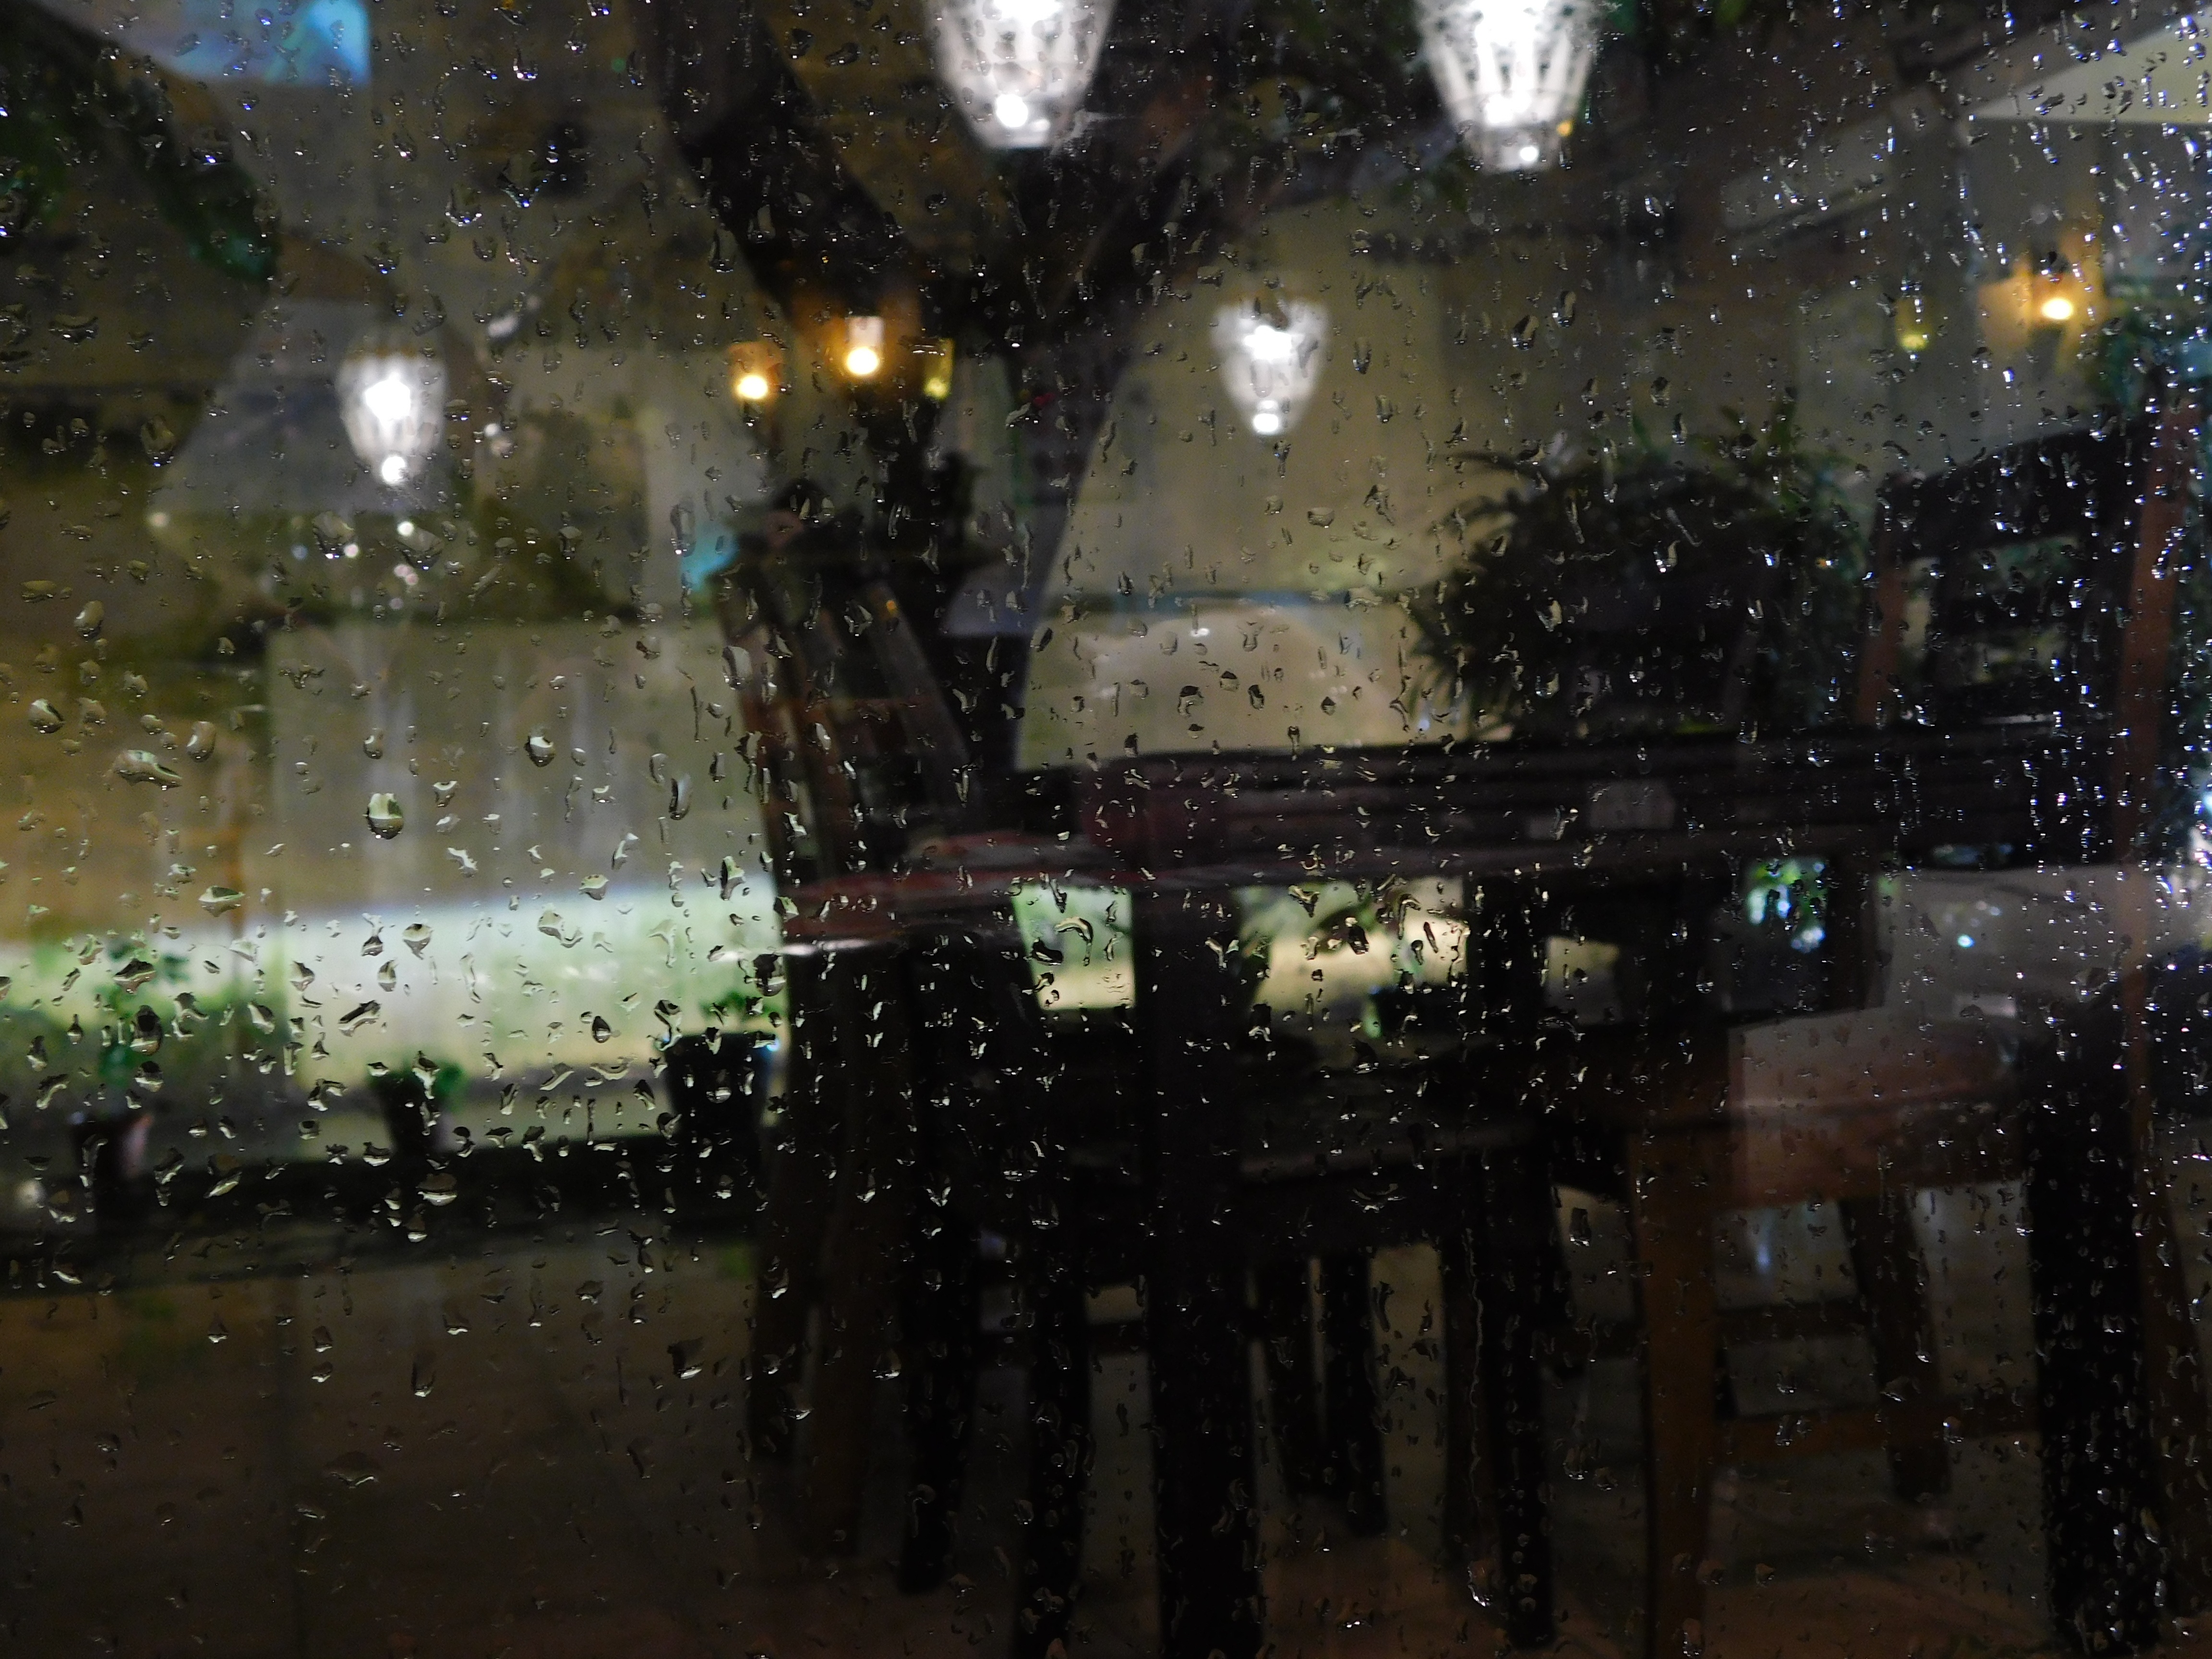
snow, night, rain, weather, darkness, screenshot